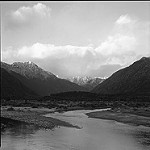
Label: B & W